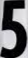
Number: 5